Peutz–Jeghers syndrome

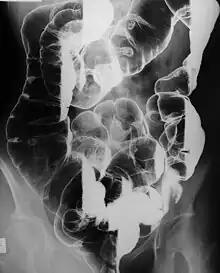
Barium enema radiograph showing multiple polyps (mostly pedunculated) and at least one large mass at the hepatic flexure coated with contrast in a patient with Peutz–Jeghers syndrome

Follow-up care should be supervised by a physician familiar with Peutz–Jeghers syndrome. Genetic consultation and counseling as well as urological and gynecological consultations are often needed.